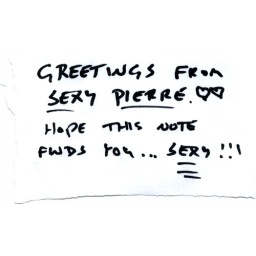
Found this in the computer books last night at work.